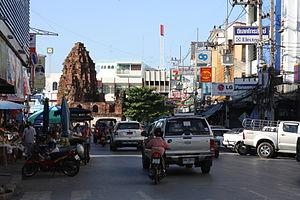
Le Prang Khaek, situé à Lopburi, était à l'origine un temple hindouiste. Les trois prangs sont les plus anciens prangs khmers du centre de la Thaïlande. Le temple a été restauré au XVIIᵉ siècle par le roi Naraï le grand.